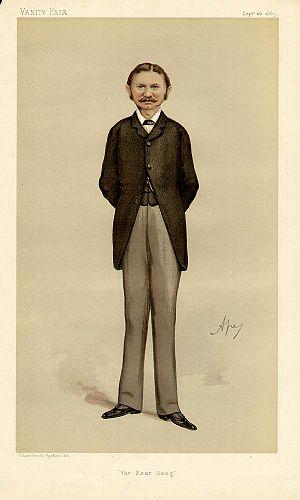
Aretas Akers-Douglas, 1ᵉʳ vicomte Chilston, est un homme politique britannique.
Toutes les formes possibles doivent être trouvables quelque part